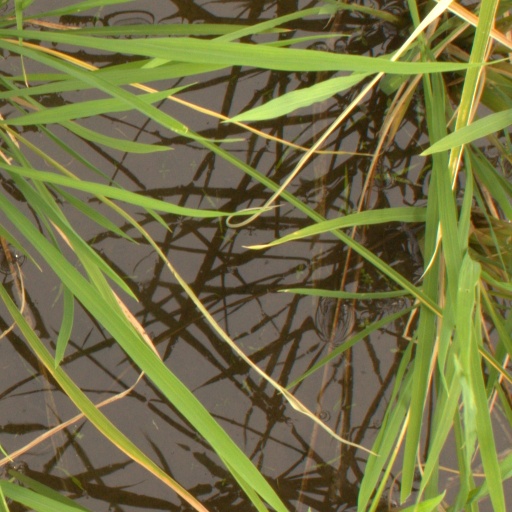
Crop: rice